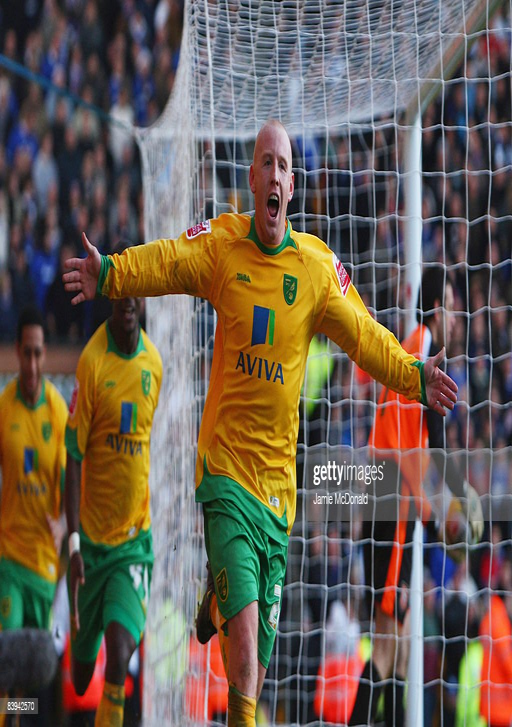
football player scores a goal for a city during the match .